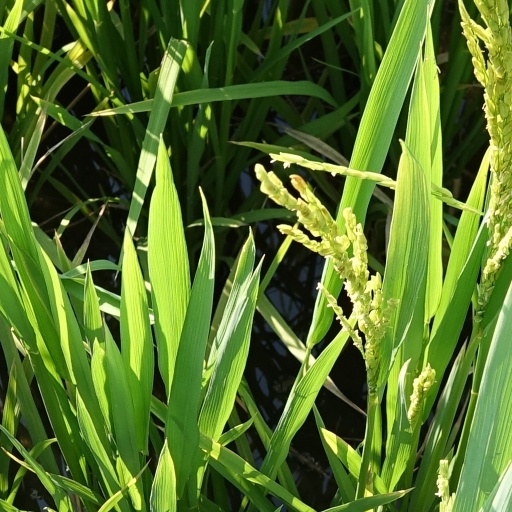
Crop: rice